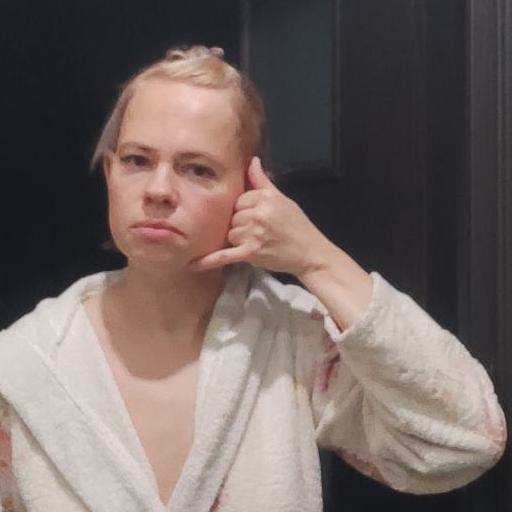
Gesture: call